Stowe, Kilkhampton

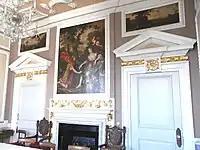
The Mayor's Parlour, The Guildhall, South Molton, Devon. The room was originally in Stowe House and was acquired for incorporation into the South Molton Guildhall designed 1739–41

These articles, with many others, were taken to Bude, shipped to Barnstaple, and thence carted to South Molton. The outlay for the whole amounted to £178. The "carved Cornish and Triumph of Charles II" is still to be seen over the fireplace in the old dining-room in the Town Hall at South Molton.